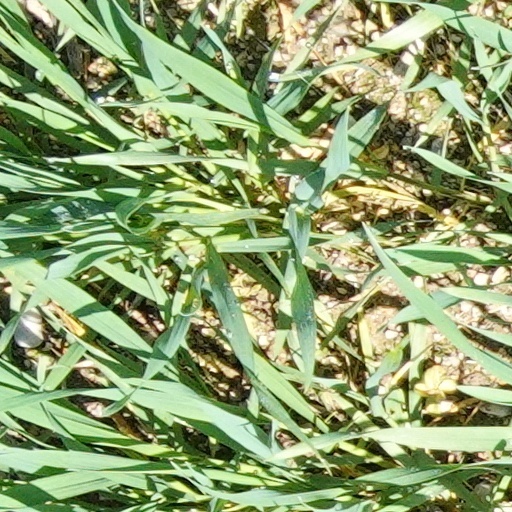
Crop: wheat